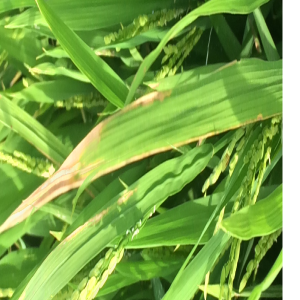
Disease: Bacterialblight